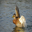
Label: bird